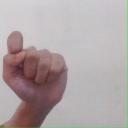
अक्षर: घ